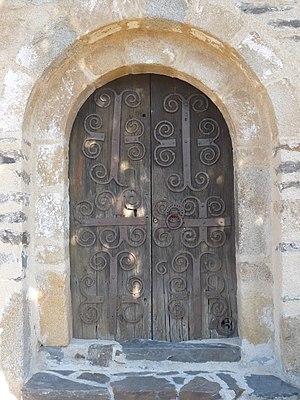
Eglise de Jujols, Pyrénées-Orientales, France
L'église Saint-Julien-et-Sainte-Basilisse est une église romane à Jujols, dans le département français des Pyrénées-Orientales. L'édifice est inscrit monument historique depuis 1967.